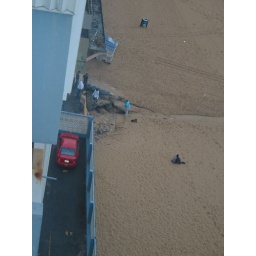
That woman in aqua is Mom who is walking the puppy (8 years old) on the beach.